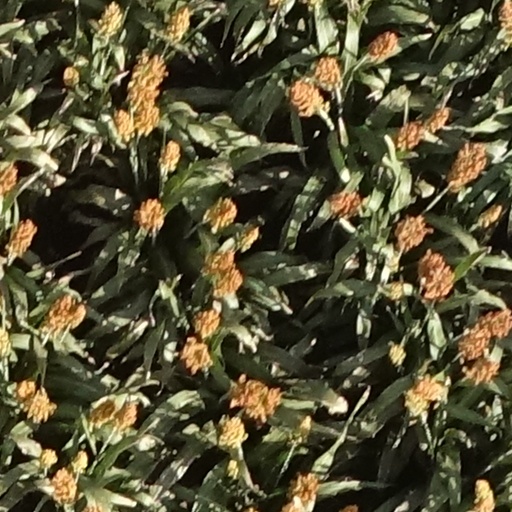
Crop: sorghum